Kelly-Anne Lyons

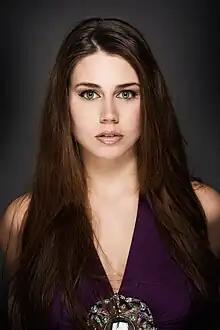
Kelly-Anne Lyons in 2009

Kelly-Anne Lyons (born March 17, 1985) is an American actress, television presenter, writer and model. Lyons' breakthrough role was as the female lead, Kelly-Anne Manhattan, in the BBC comedy "Dick and Dom's Funny Business". Before this, Lyons played the title role in "Chelsey: OMG!", produced by British comedy and entertainment company Channel X. She is known for her characters in hidden camera sketch shows such as ITV1’s "Fool Britannia" with Dom Joly and BBC1’s "Richard Hammond’s Secret Service", as well as MTV’s "Flash Prank", Channel 5's "Secret Interview", and National Geographic’s "Ape Man". She plays news anchor "Felicity Bond" in the BAFTA nominated BBC comedy "DNN" and "Tess" in BBC’s sitcom "Badults".